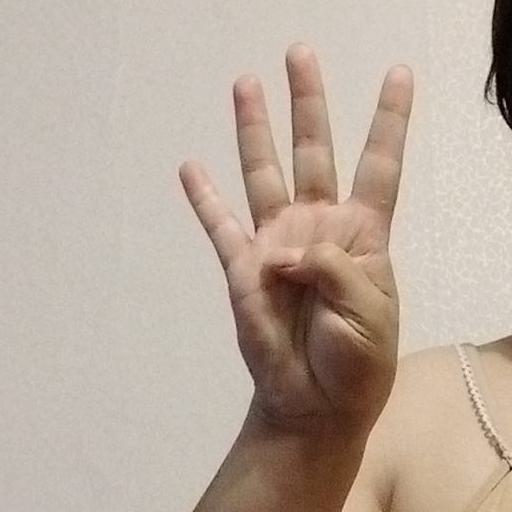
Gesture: four